Jewish cemetery, Beirut

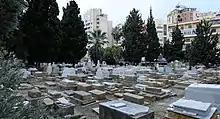
Panorama view in 2021

The Beth Elamen Jewish cemetery, is the only Jewish graveyard in Lebanon's capital Beirut.